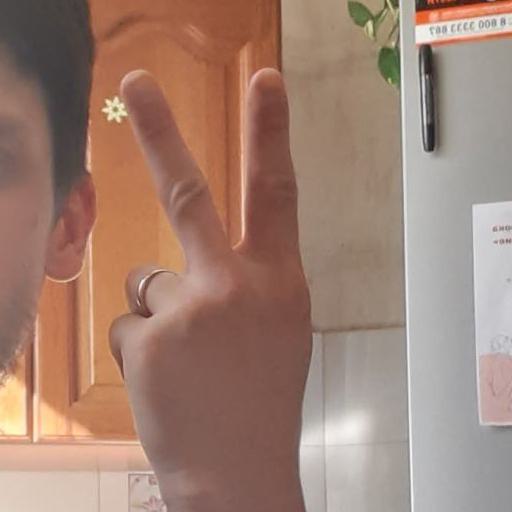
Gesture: peace_inverted